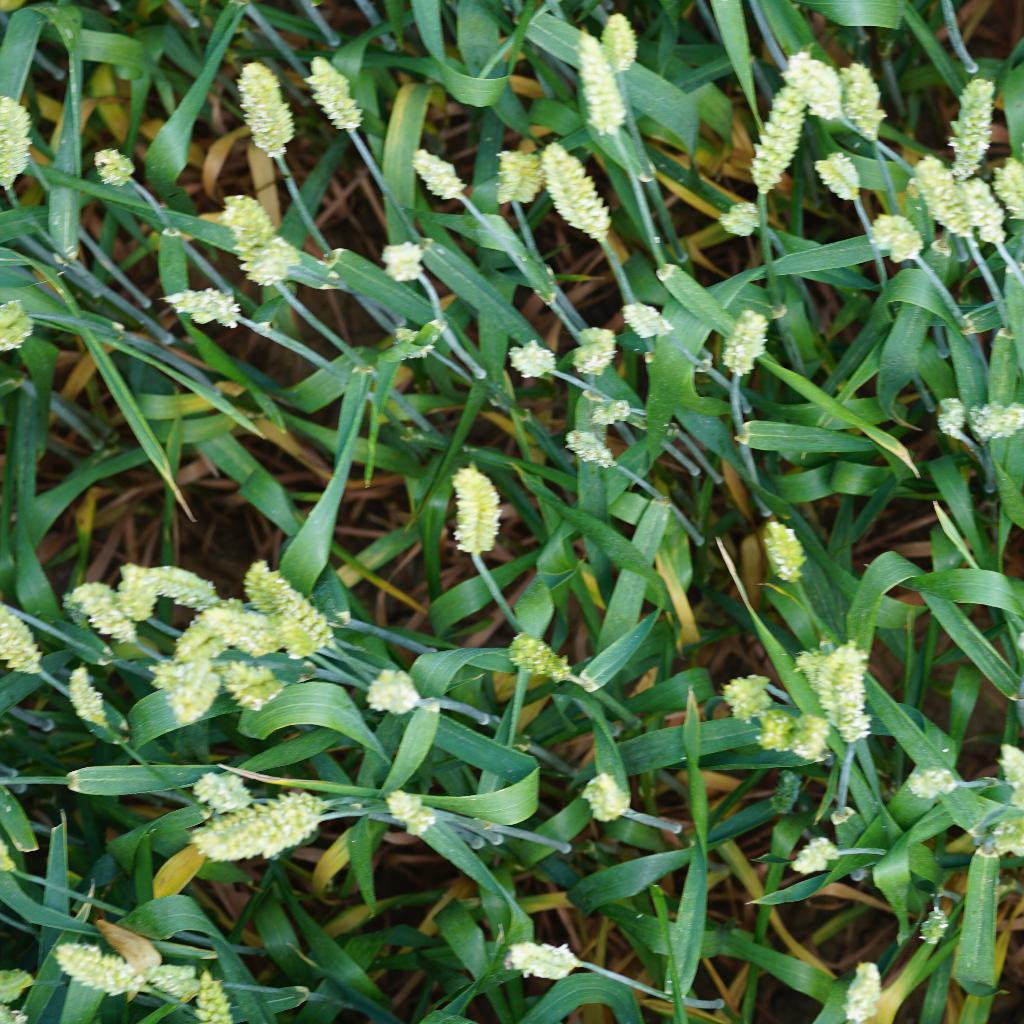
Country: France
Location: Gréoux
Wheat development stage: Filling